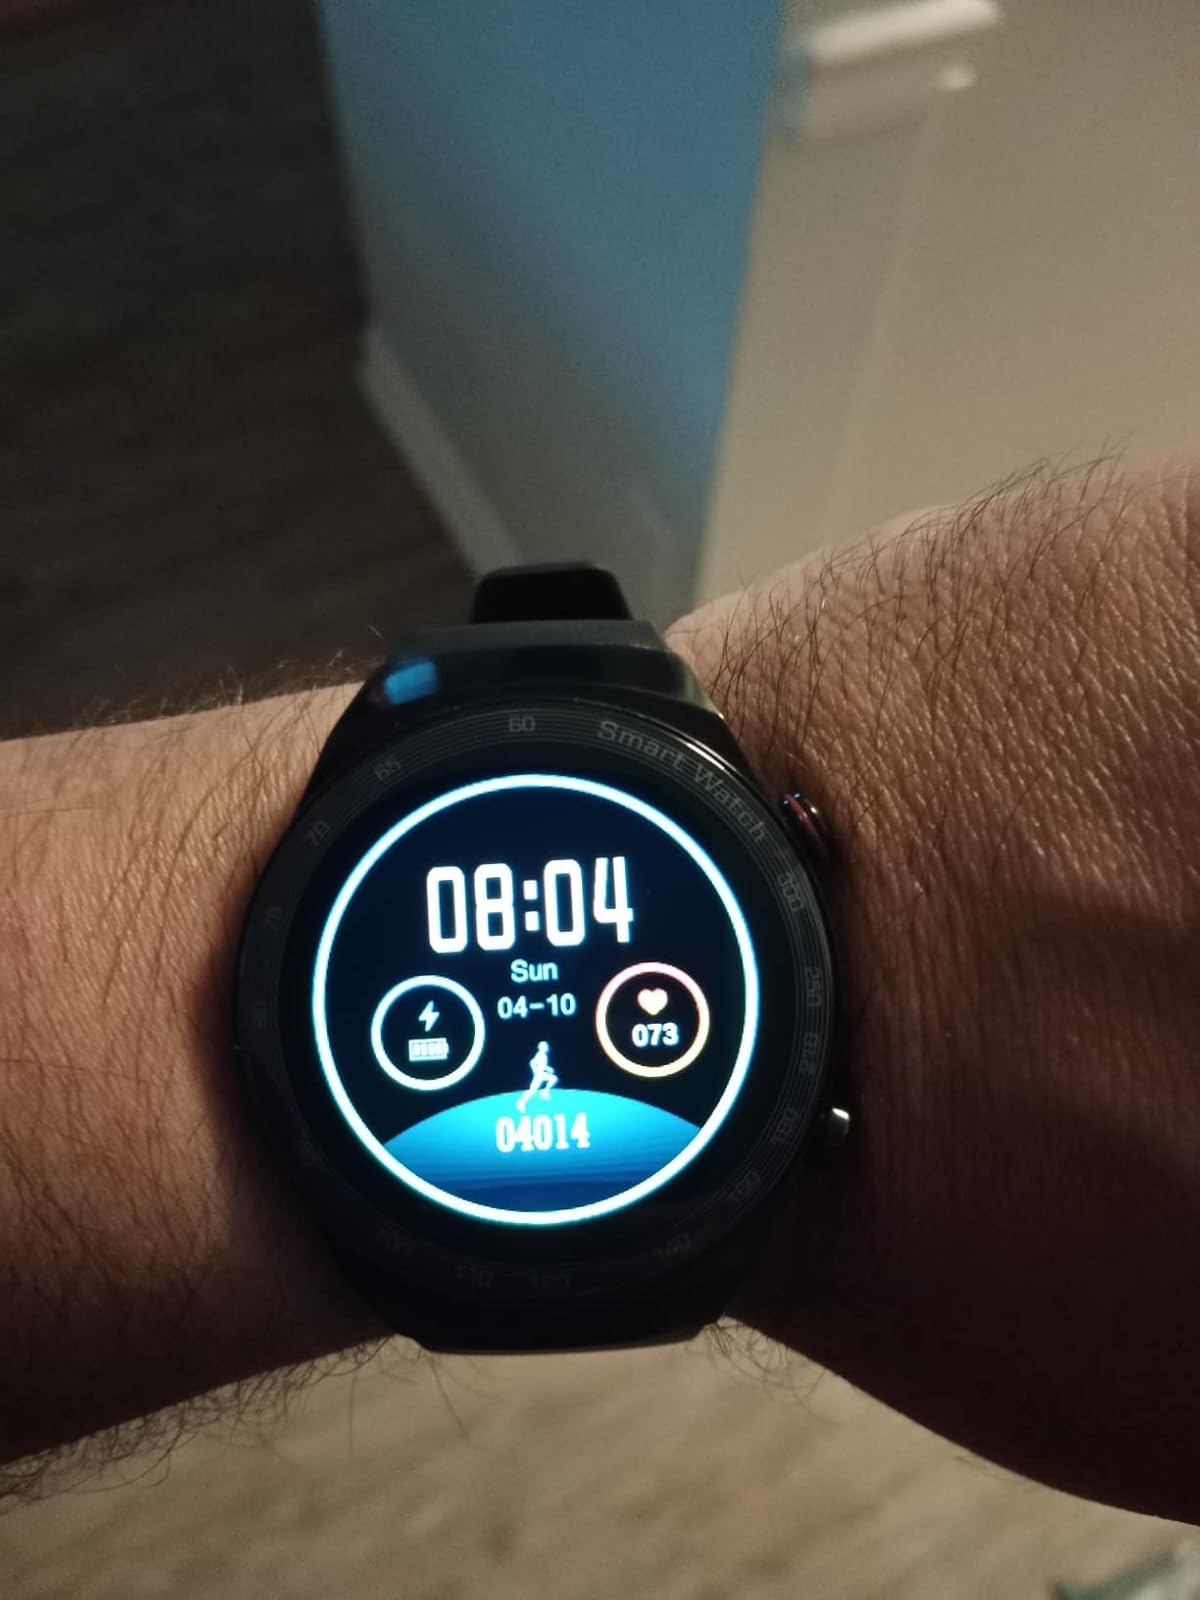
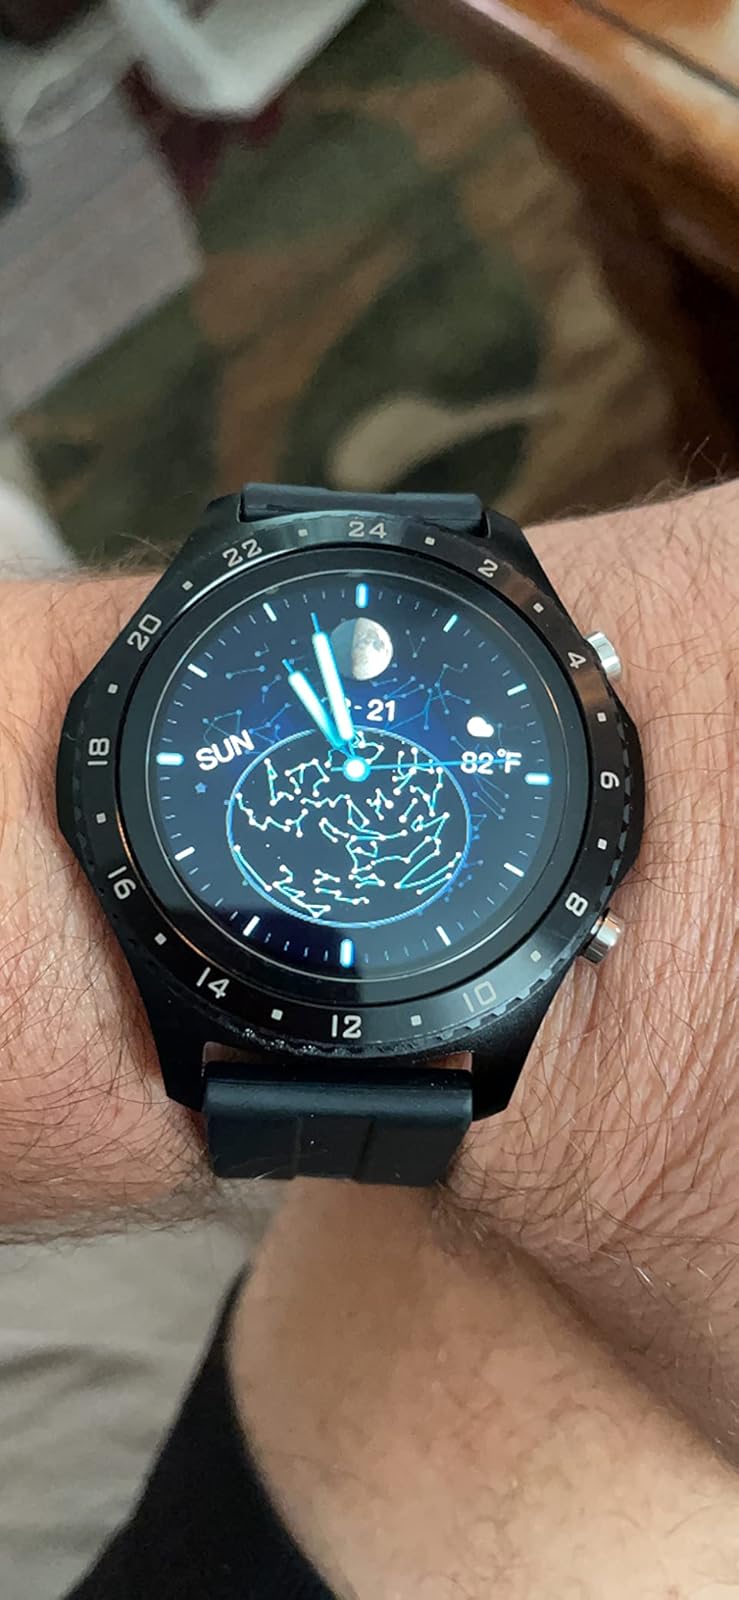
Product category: smartwatch
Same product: no